Socialist Labour Party (UK, 1903)

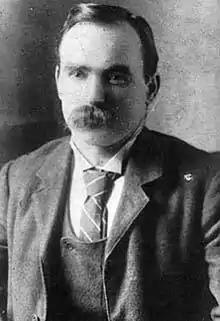
Radical Irish labour leader James Connolly was an important figure in the formation of the British SLP.

Radical Irish republican and trade union leader James Connolly attempted to play a vital role in the British SLP's formative days, energetically traveling back and forth across Scotland, addressing dozens of meetings on behalf of the organisation. His efforts were largely ineffectual, however, as no major influx of Scottish workers into the SLP's ranks was forthcoming. The party's development was further hampered by Connolly's departure to the United States in September 1903, exacerbated by the resignation of the editor of "The Socialist," George Yates, that same month. Still, the tiny group managed to persevere, with a young engineer named Neil Maclean serving as National Secretary.